Cargo aircraft

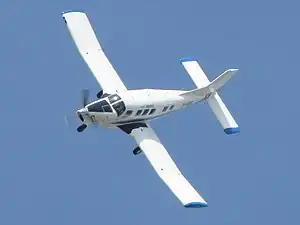
The Chinese Academy of Sciences flying an unpiloted PAC P-750 XSTOL in 2012

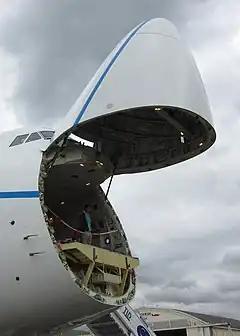
A Boeing 747's open cargo door nose at the Paris Air Show in 2011

Rapid delivery demand and e-commerce growth stimulate UAV freighters development for 2020: